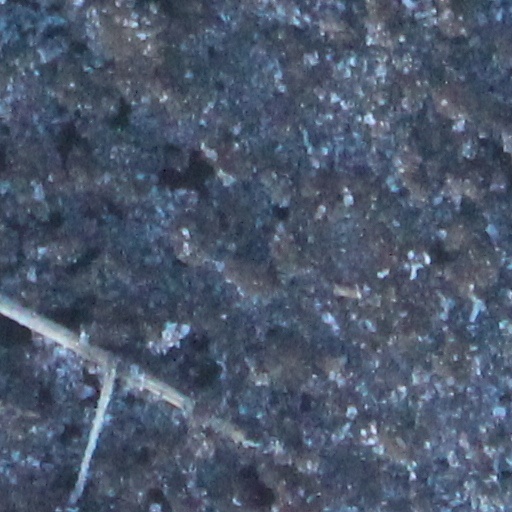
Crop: wheat